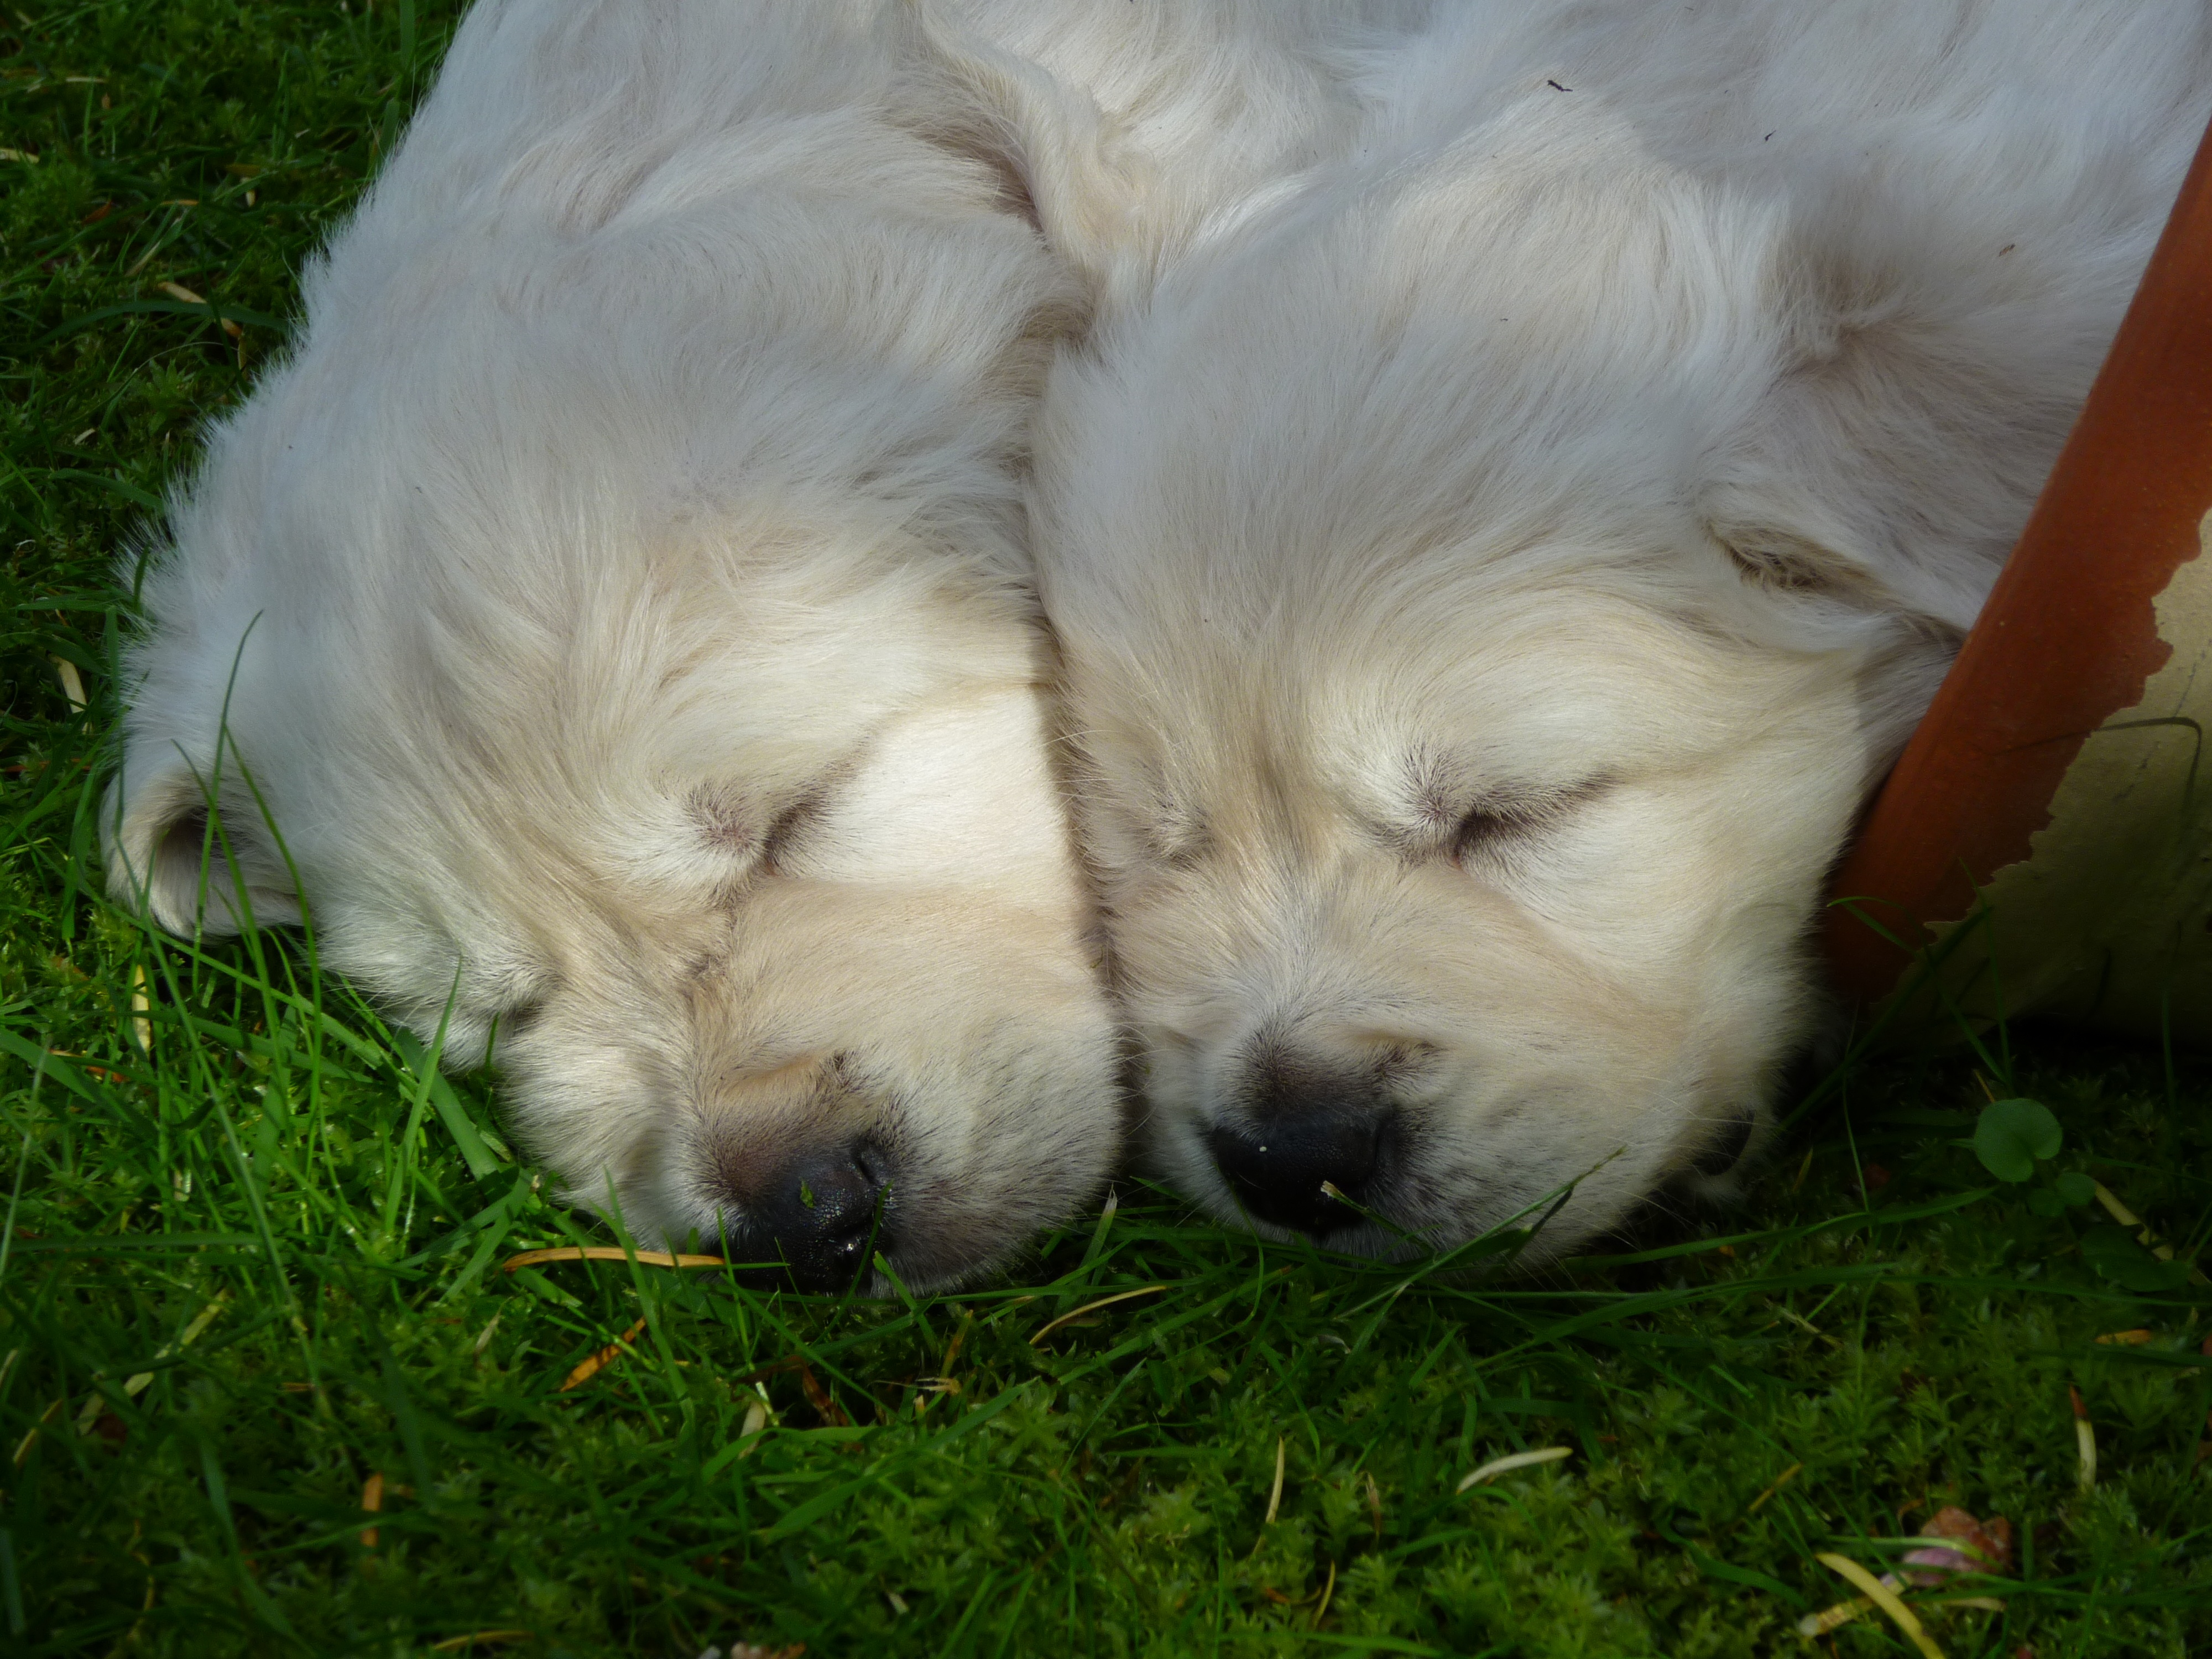
puppy, dog, sleeping, mammal, golden retriever, vertebrate, dog breed, retriever, dog like mammal, carnivoran, dog breed group, dog crossbreeds, tibetan spaniel, slovak cuvac